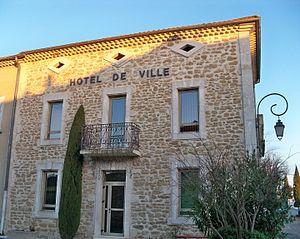
Mairie de Richerenches, Vaucluse, France
Richerenches est une commune française, située dans le département de Vaucluse en région Provence-Alpes-Côte d'Azur, dans l'enclave de Valréas.